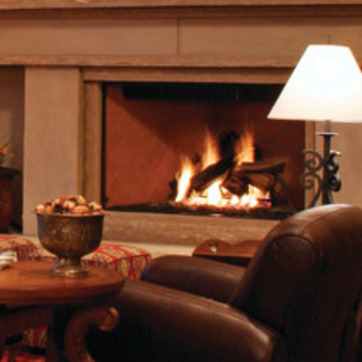
Material: other